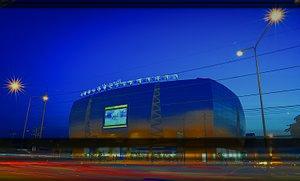
La boxe thaïlandaise, ou muay-thaï /mweɪ ˈtaɪ/, abrégée en boxe thaï, est un art martial, et plus précisément, un sport de combat, classé en Occident parmi les boxes pieds-poings.